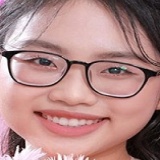
ca sĩ Phương Mỹ Chi